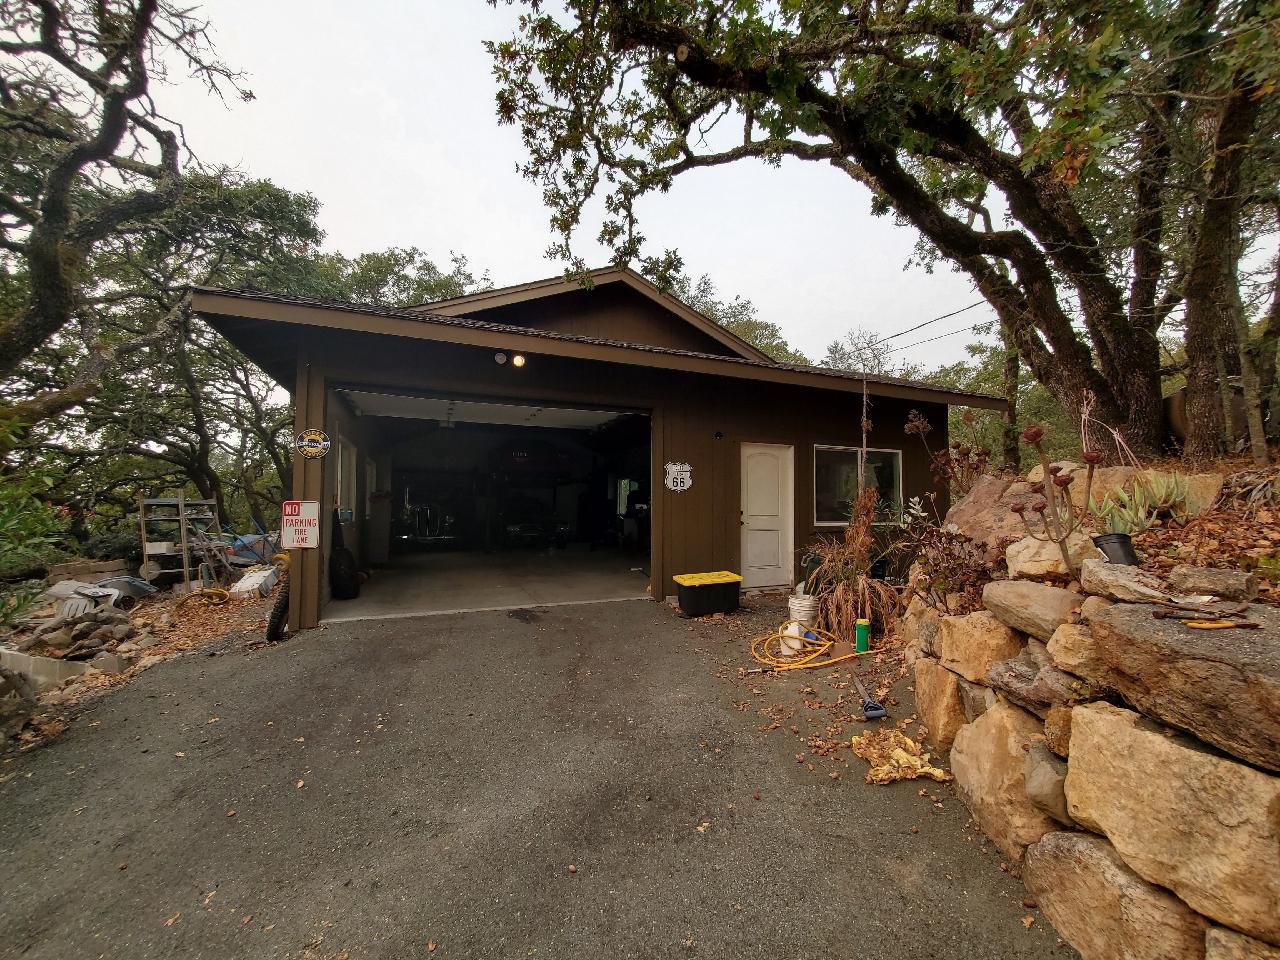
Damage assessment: no_damage